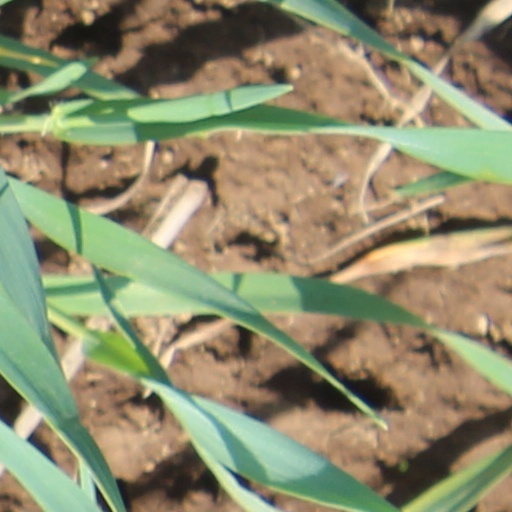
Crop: wheat